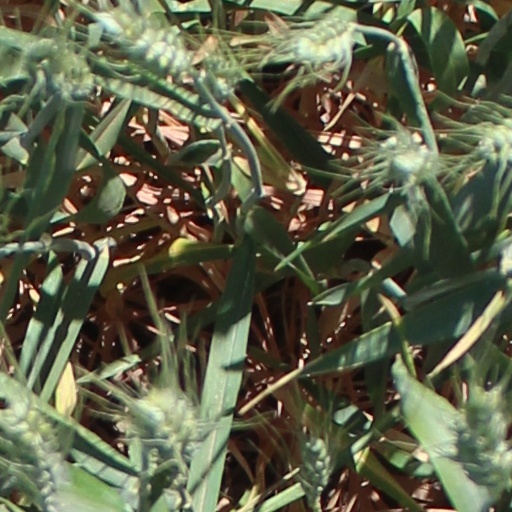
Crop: wheat